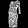
Label: Dress